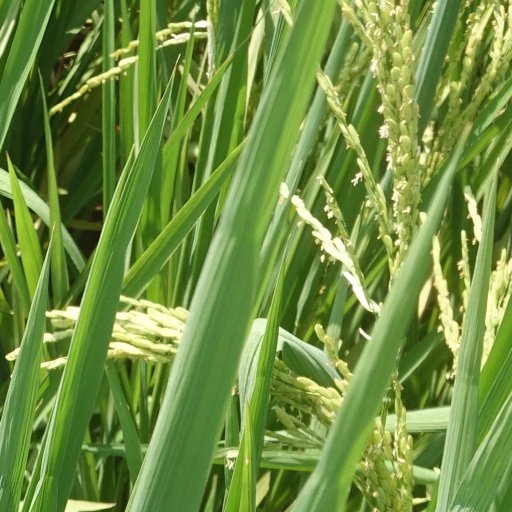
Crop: rice